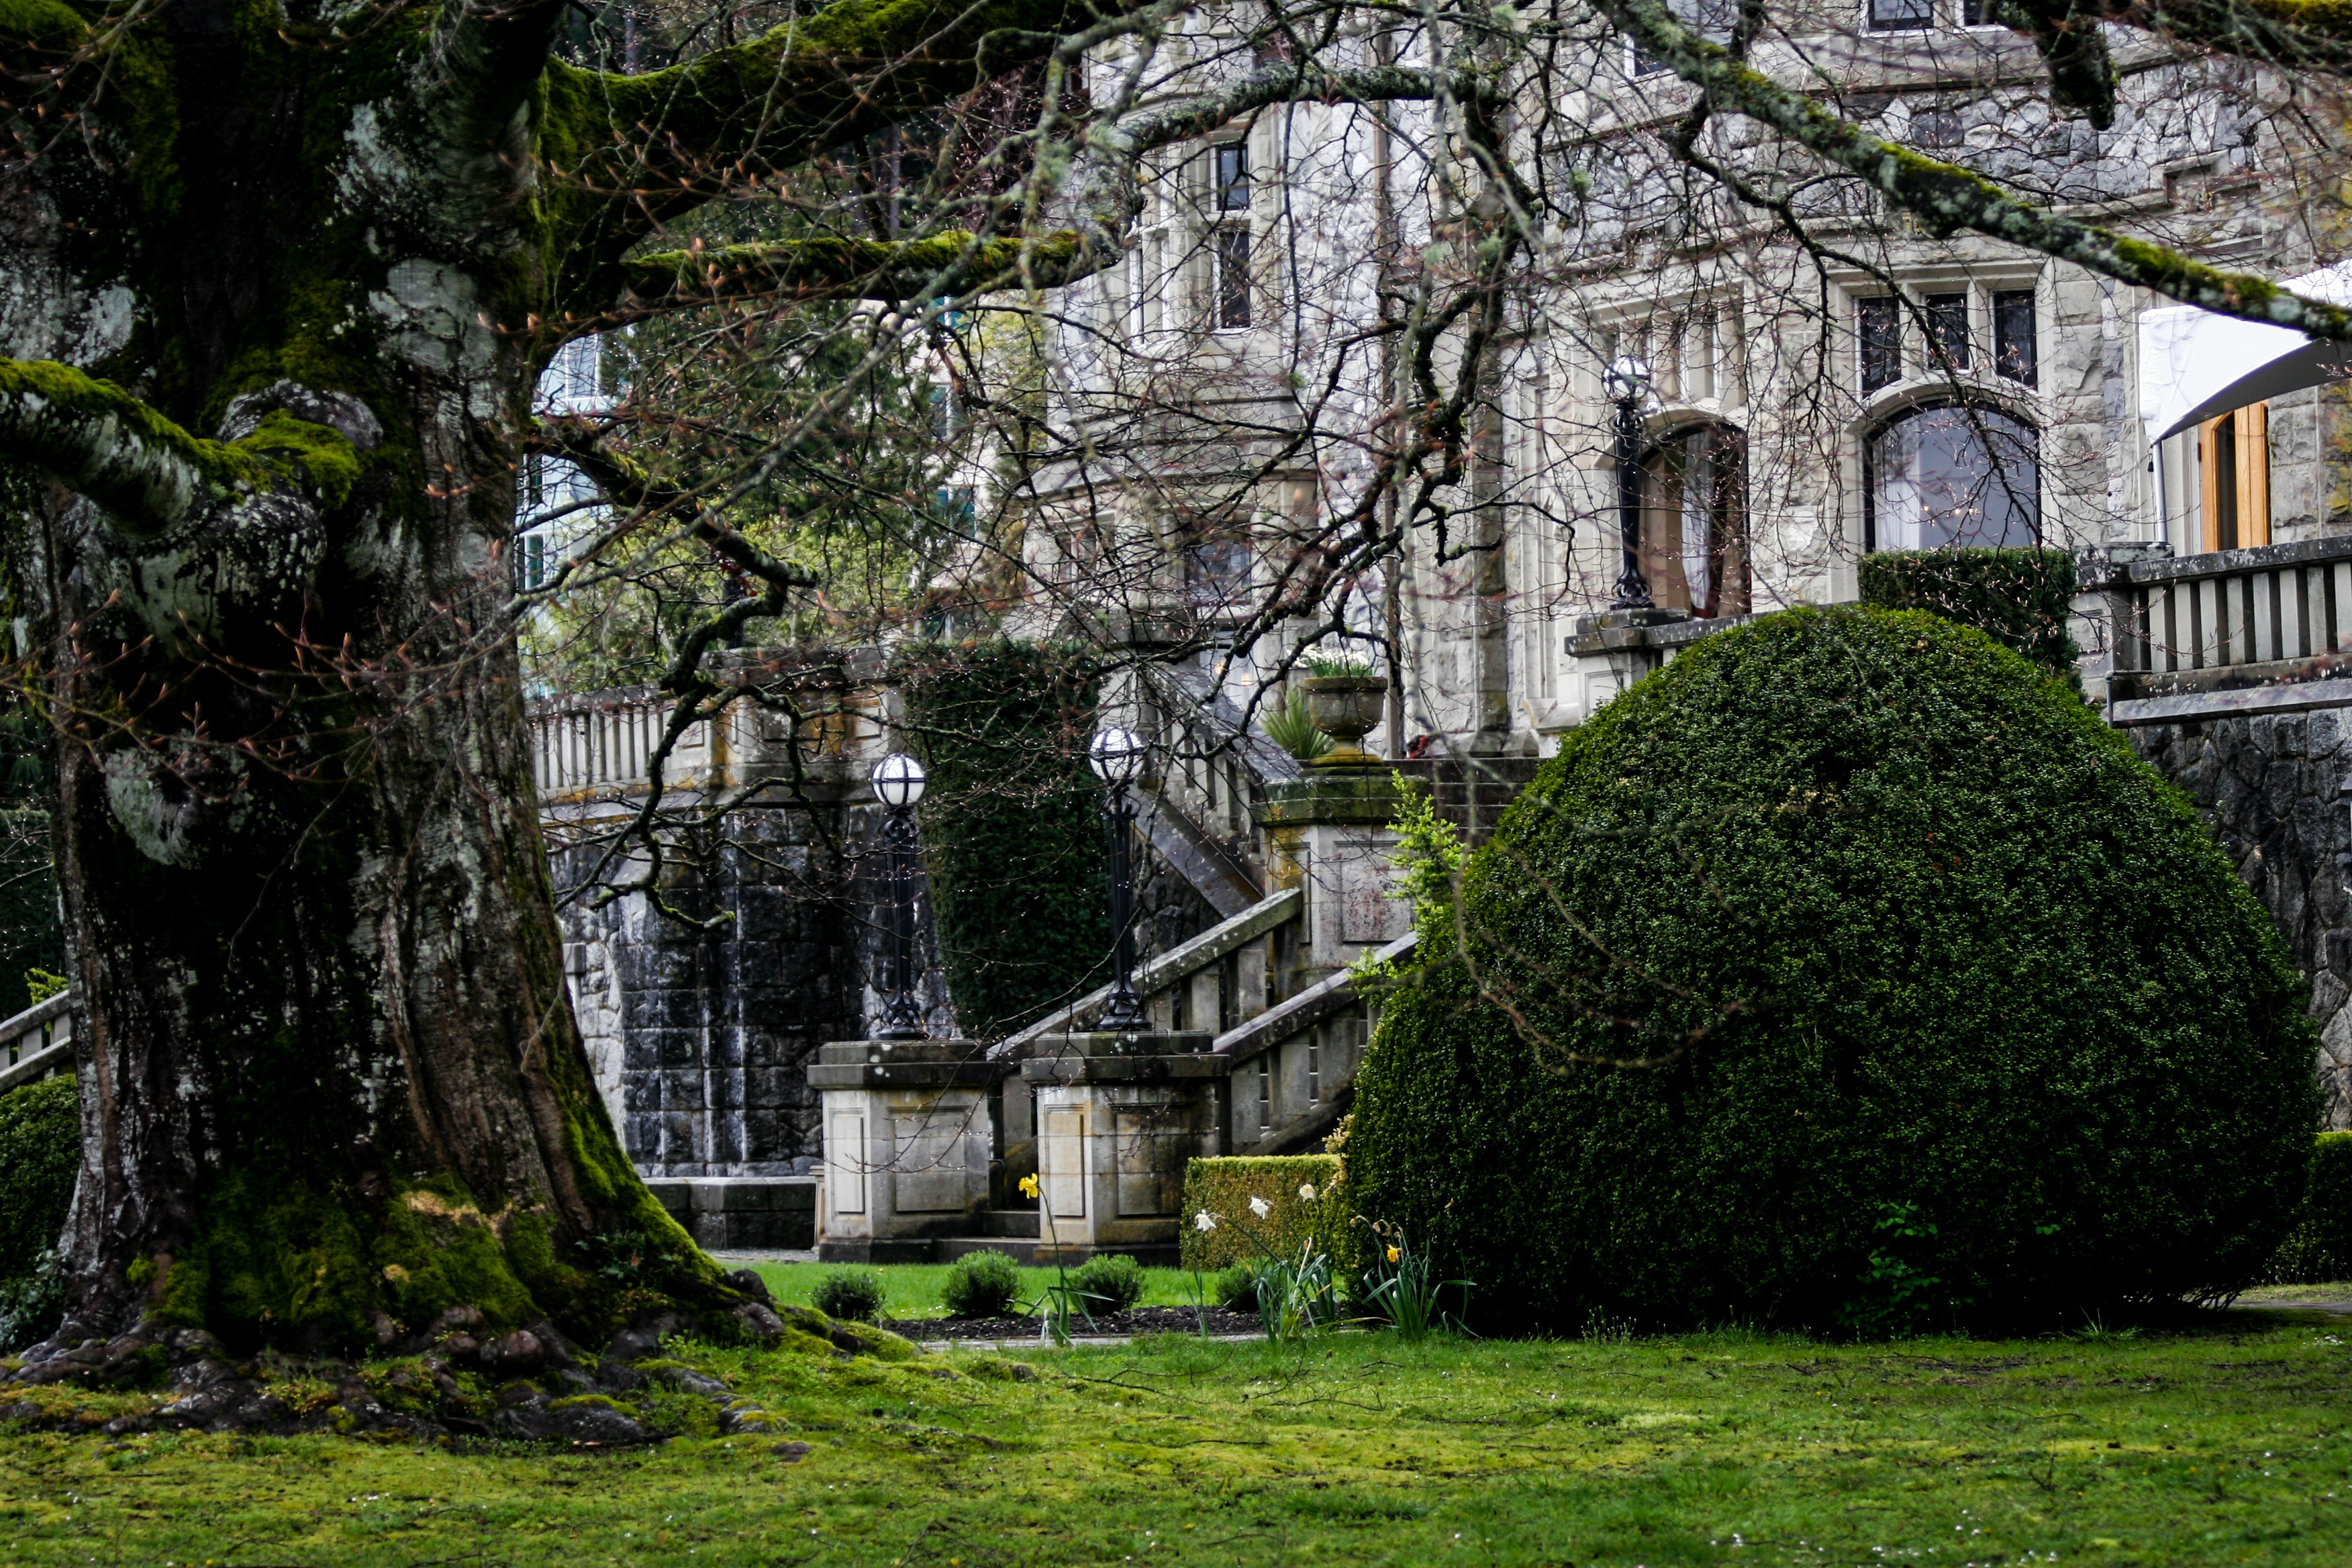
tree, nature, grass, architecture, plant, lawn, vintage, antique, stair, mansion, house, flower, building, chateau, old, home, stone, staircase, foliage, tranquil, cottage, castle, ancient, residence, chapel, stairway, garden, place of worship, flowers, landscaping, canada, ruins, monastery, plantation, classic, estate, yard, elegance, manor house, rural area, victorian home, woody plant